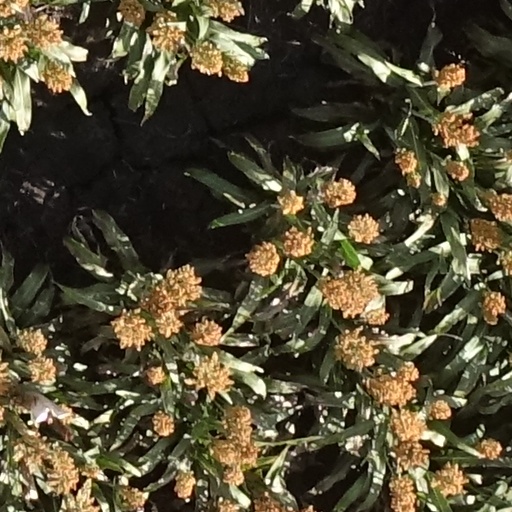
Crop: sorghum